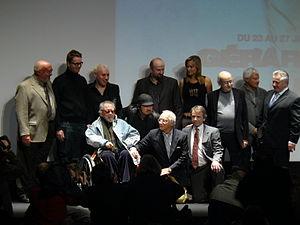
Neil Marshall, né le 25 mai 1970 à Newcastle upon Tyne en Angleterre au Royaume-Uni, est un réalisateur, scénariste, monteur et producteur britannique. Il commence sa carrière comme monteur, avant de réaliser les films à succès Dog Soldiers et The Descent.